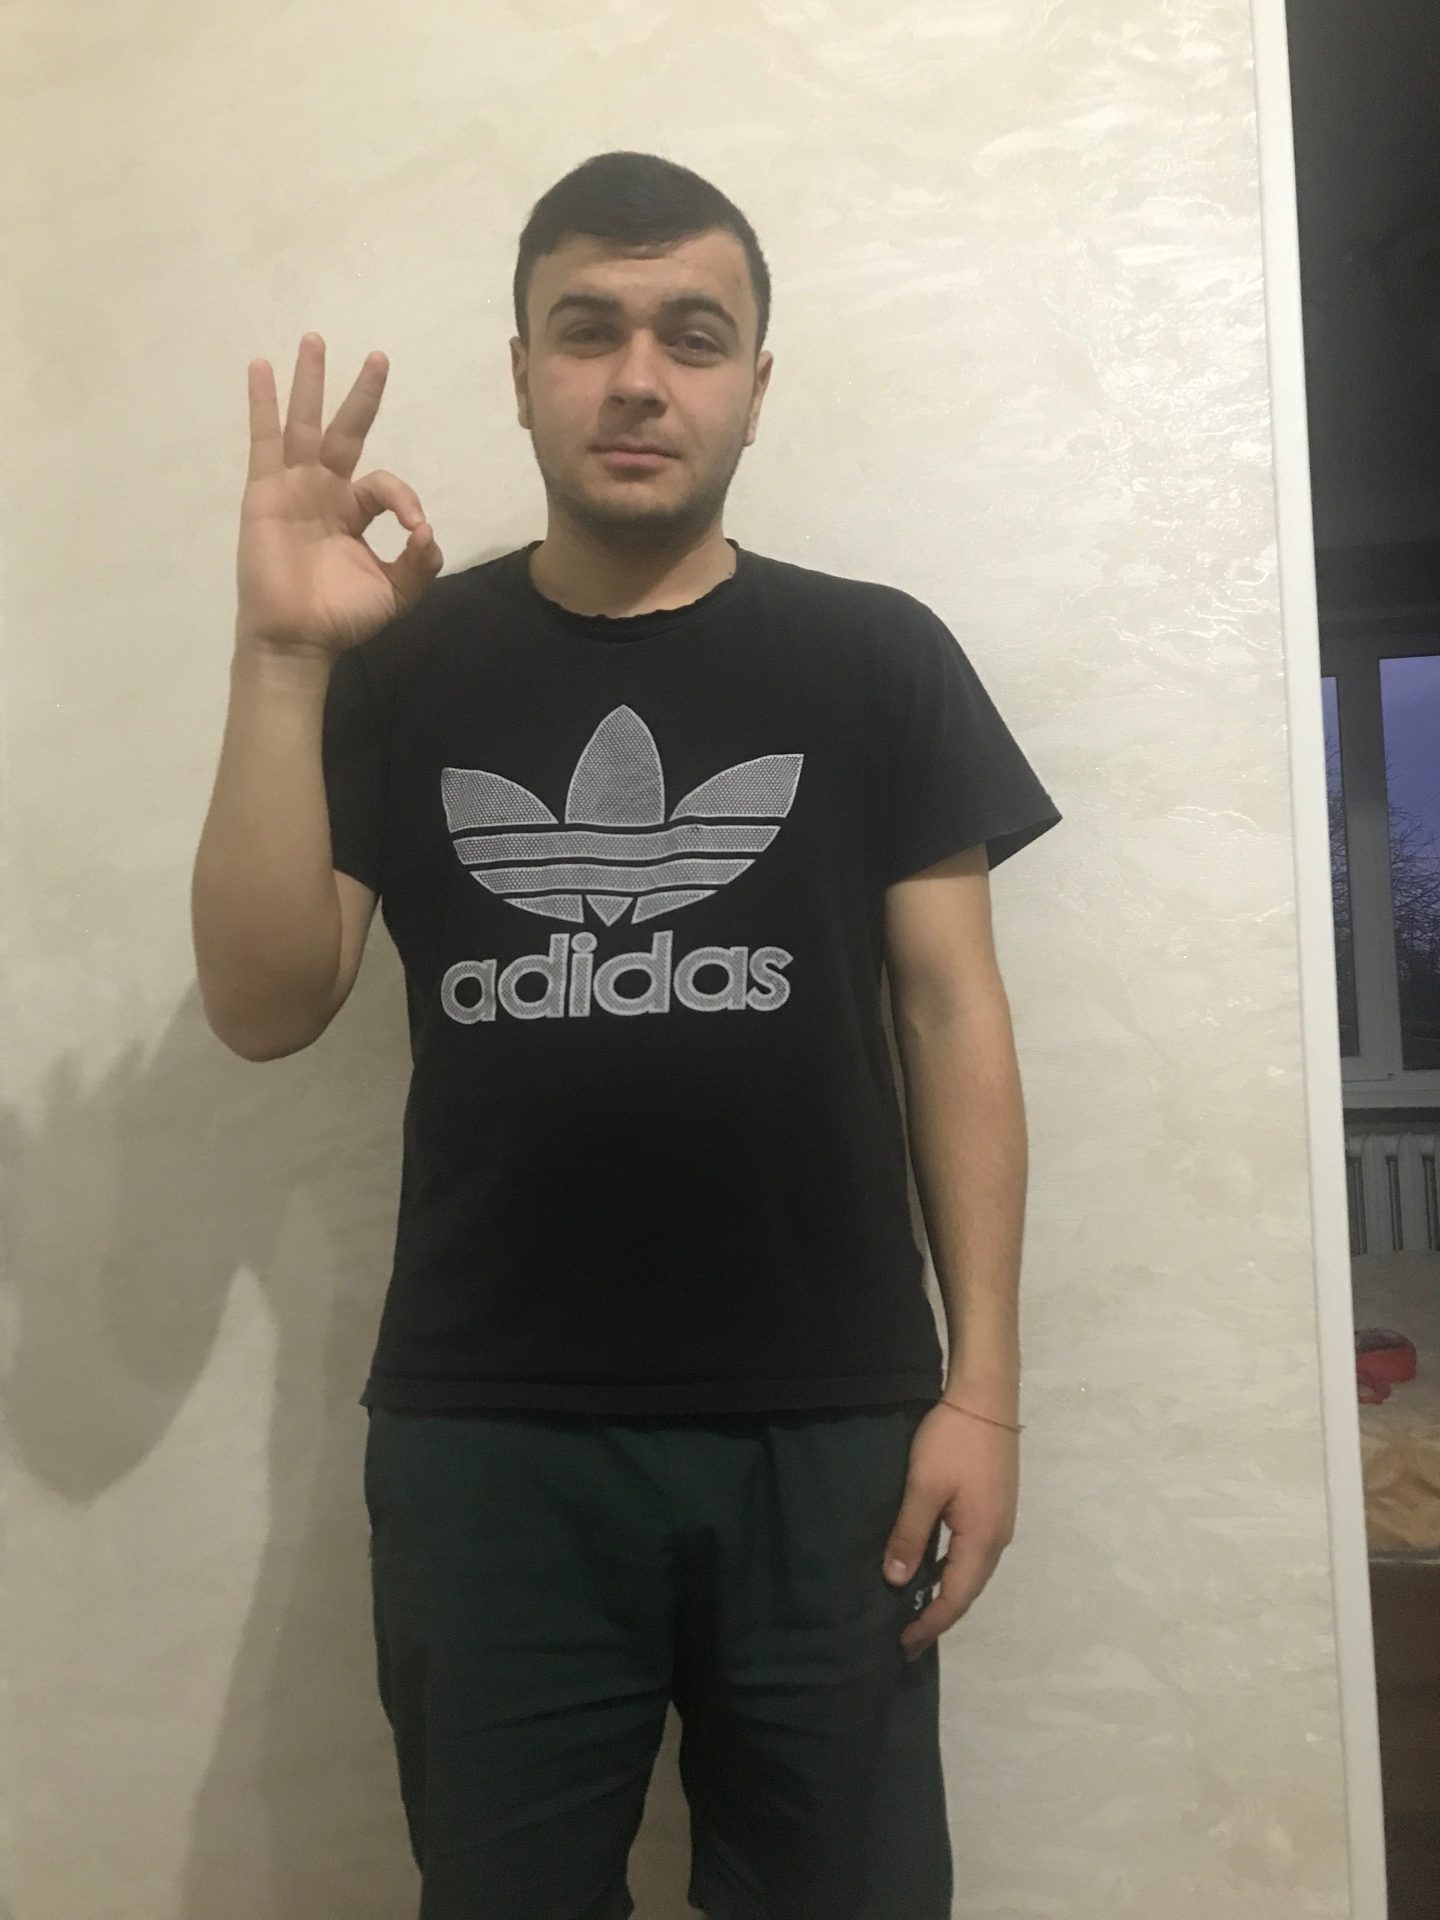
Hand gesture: ok